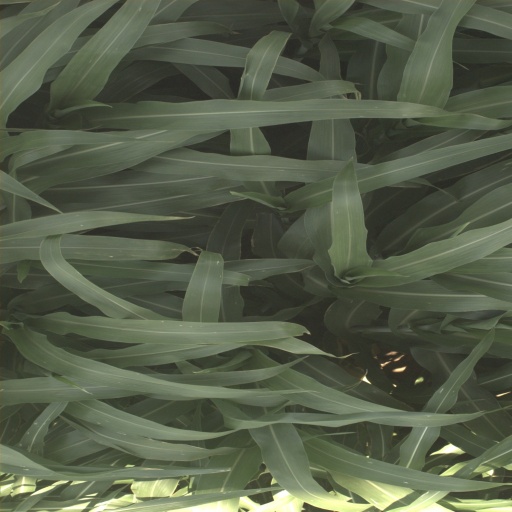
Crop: sorghum